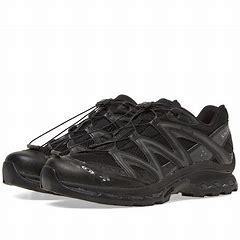
Brand: Salomon
Model: XT